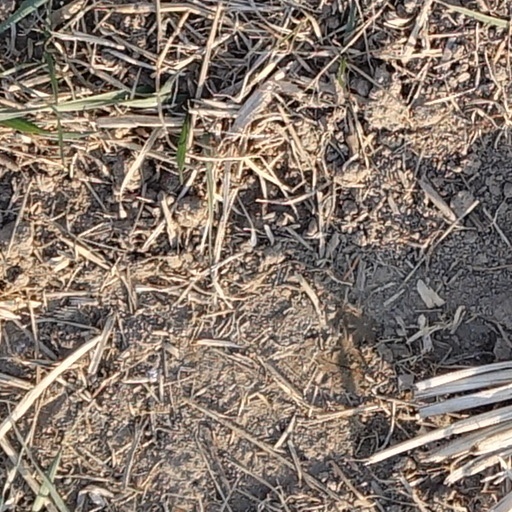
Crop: wheat